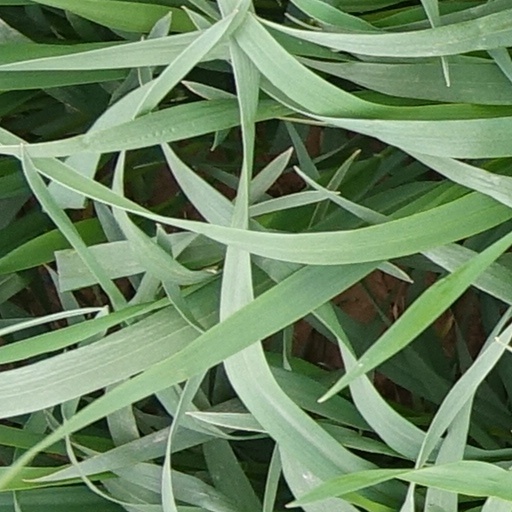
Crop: wheat